No. 224 Squadron RAF

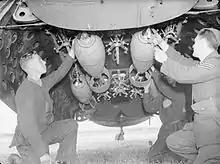

On 1 February 1937, the squadron reformed at Manston as a General Reconnaissance squadron, with personnel from No. 48 Squadron. It then moved to Boscombe Down where it received Avro Anson aircraft. The squadron moved to RAF Thornaby in Yorkshire in July 1937. In August 1938 the squadron moved to Leuchars in Scotland, and from May 1939 began re-equipping with the Lockheed Hudson, becoming the first RAF squadron to operate the American reconnaissance bomber, becoming operational in August that year.